Joey Bosa

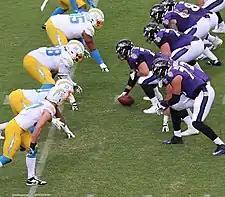
Bosa (#97) playing against the Baltimore Ravens in 2021.

The 2021 season saw Bosa record a career-high 7 forced fumbles. Bosa's best single game for solo tackles in the 2021 season was the October 17, 2021, loss to the Ravens. Bosa made 5 solo tackles in the Chargers loss to the Ravens.